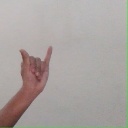
अक्षर: य